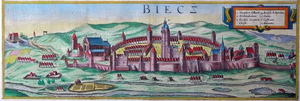
Biecz est une ville du sud de la Pologne située dans la voïvodie de Petite-Pologne